Knabrostræde

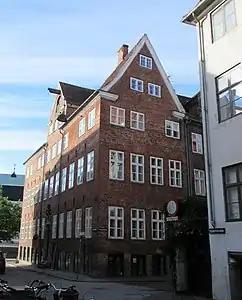
No. 30: The Fishmongers' House

No. 30 is the former building of Det Ferske Fiskehandler-Kompagni, a company associated with the fishmongers at Gammel Strand. The building is from 1730. The Rococo-style Ziegler House on the other side of the street, whose front faces Nybrogade and the canal, is also from the 1830s.